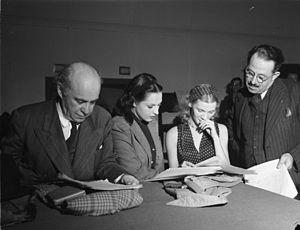
Quatre comédiens du radioroman ""Les secrets du docteur Morhanges"" d'Henry Deyglun diffusé par la station C.B.C. (Radio-Canada) à Montréal. Fred Barry, Janine Sutto, Muriel Guilbault et George Alexander répètent le scénario."
Janine Sutto est une actrice québécoise d'origine française.
Frédéric Barry, dit Fred, est un comédien, chanteur et directeur de théâtre québécois né à Montréal le 28 octobre 1887 et mort à Montréal le 17 août 1964.
Henry Deyglun est un acteur et dramaturge français, né à Paris le 27 février 1903 et mort à Montréal le 22 février 1971, à l'âge de 67 ans. On lui doit un grand nombre de dramatiques pour la radio québécoise.